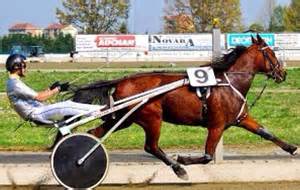
Label: horse